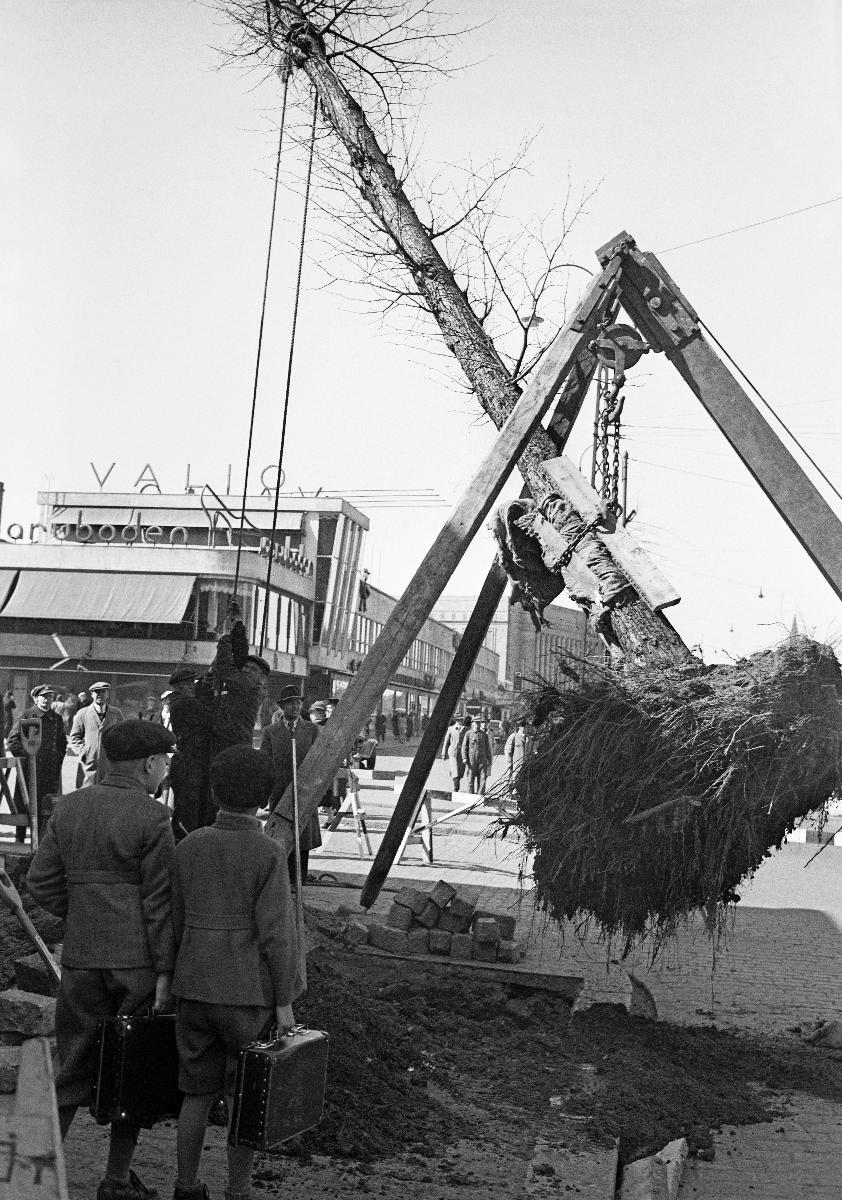
Puita vaihdetaan Heikinkadulla
Trädutbyte på Henriksgatan; Trees are changed on Henrikinkatu
sisällön kuvaus: Puita vaihdetaan Heikinkadulla Helsingissä 4.5.1938. content description: Trees are changed on Henrikinkatu in Helsinki 4.5.1938. innehållsbeskrivning: Trädutbyte på Henriksgatan i Helsingfors 4.5.1938.
Kuvaaja: Sundström, Hugo, kuvaaja
Vuosi: 1938
Paikka: Suomi, Uusimaa, Helsinki, Mannerheimintie Helsinki
Aiheet: HBL; puut (kasvit); kadut; kaupungit (alueet); viheralueet; esplanadit; trees; streets; greenbelts; cities; esplanades; greenspaces; träd; gator; grönområden; städer; esplanader